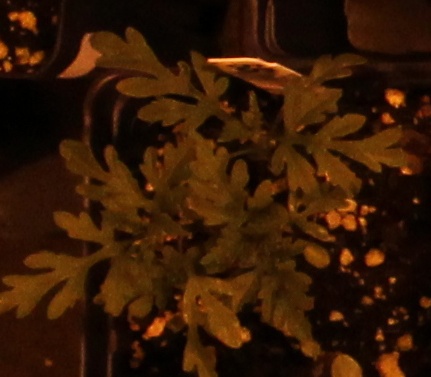
Label: Ragweed